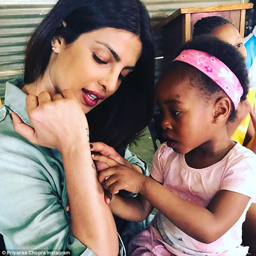
tattoo cute : she sat with person on her lap who wasvery curious about my tattoo .